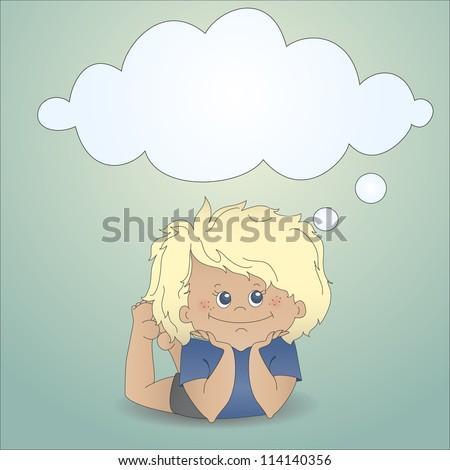
cartoon boy dreaming with a thought bubble made of clouds .